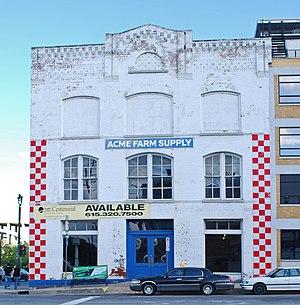
L'Acme Farm Supply Building est un bâtiment commercial américain situé à Nashville, dans le Tennessee. Il est inscrit au Registre national des lieux historiques depuis le 2 avril 1998.
Nashville est la capitale de l'État du Tennessee, aux États-Unis. Elle est située dans la partie nord du centre de l'État, dans le comté de Davidson.